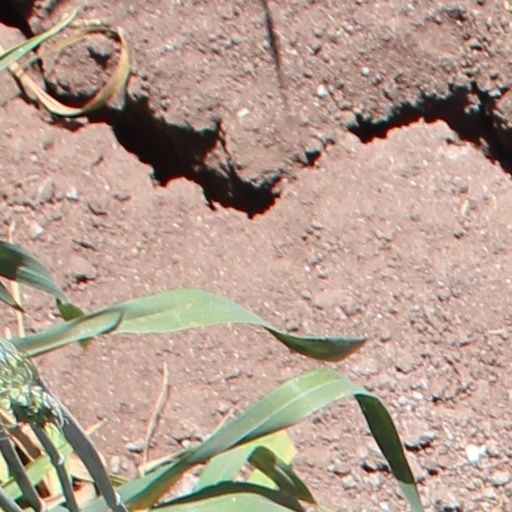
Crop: wheat